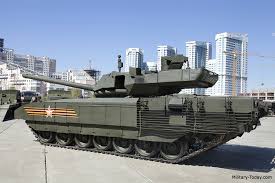
Label: T-14